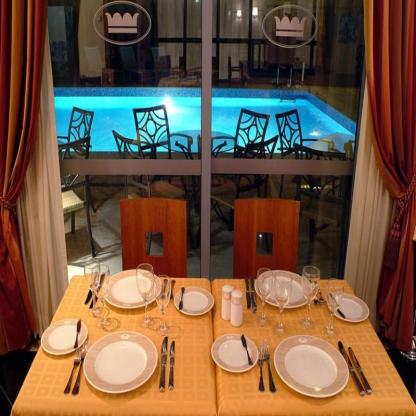
Scene: Indoor